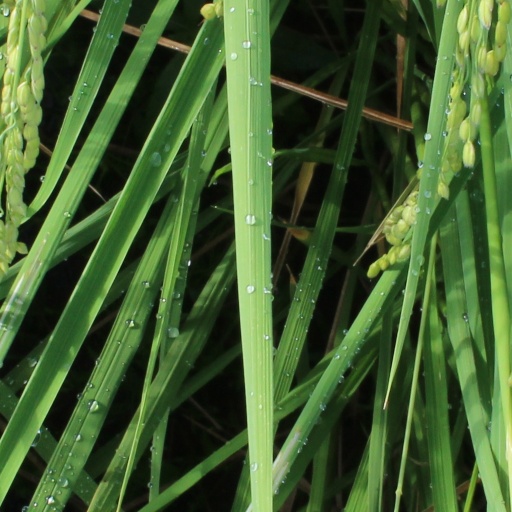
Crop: rice